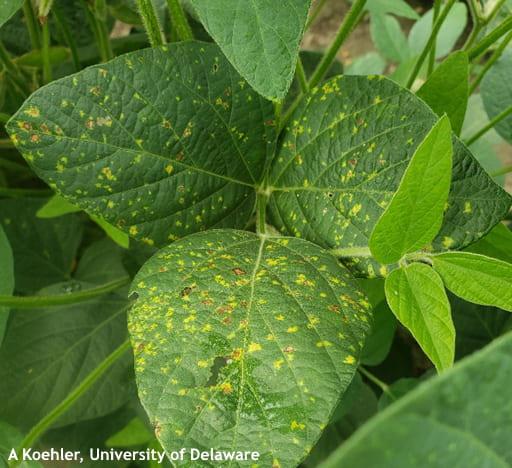
Plant: Soybean
Disease: soybean downy mildew